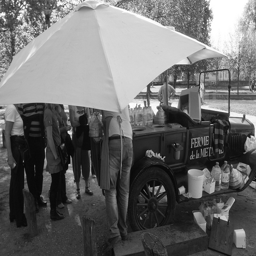
a bunch of people with a really big umbrella
a man under an umbrella stands at a food stand
There is an old time truck that appears to be serving food.
A food service cart serves people out of a converted antique car.
A person serving food on the back of a antique truck.